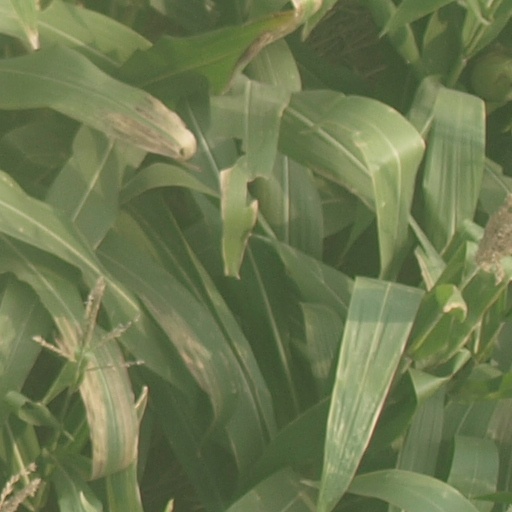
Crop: maize; corn